Duchy of Brittany

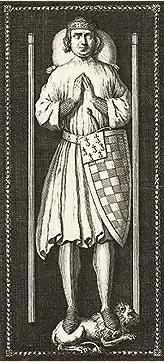
Arthur II

In the 12th century, legends of Conan Meriadoc became popular in North-West Europe. By the 18th century these accounts had been described as mythical.